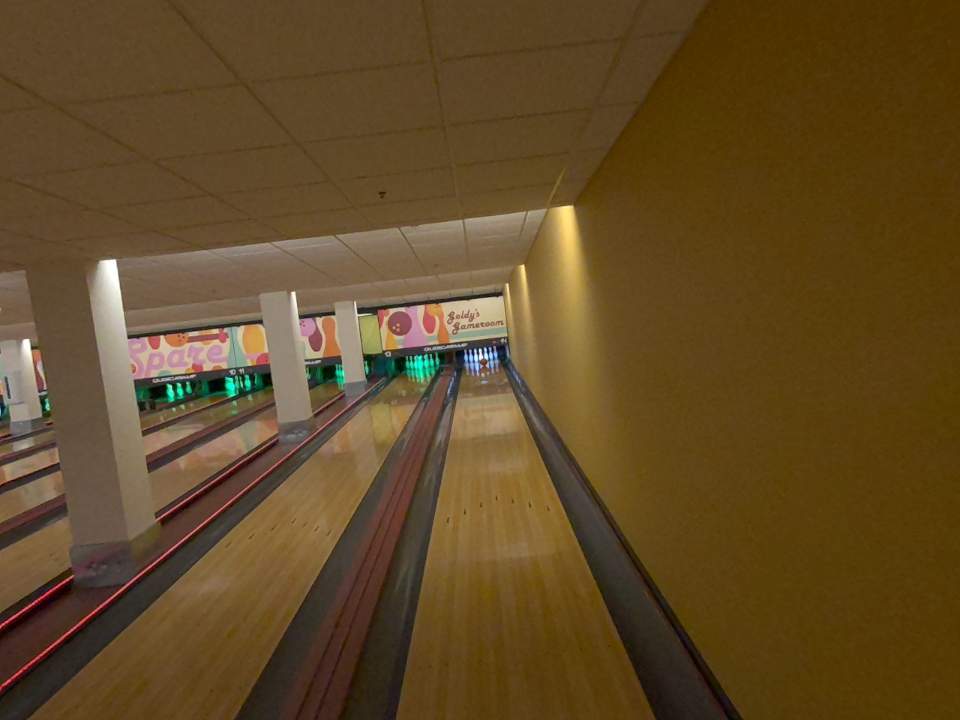
Object: bowling_ball